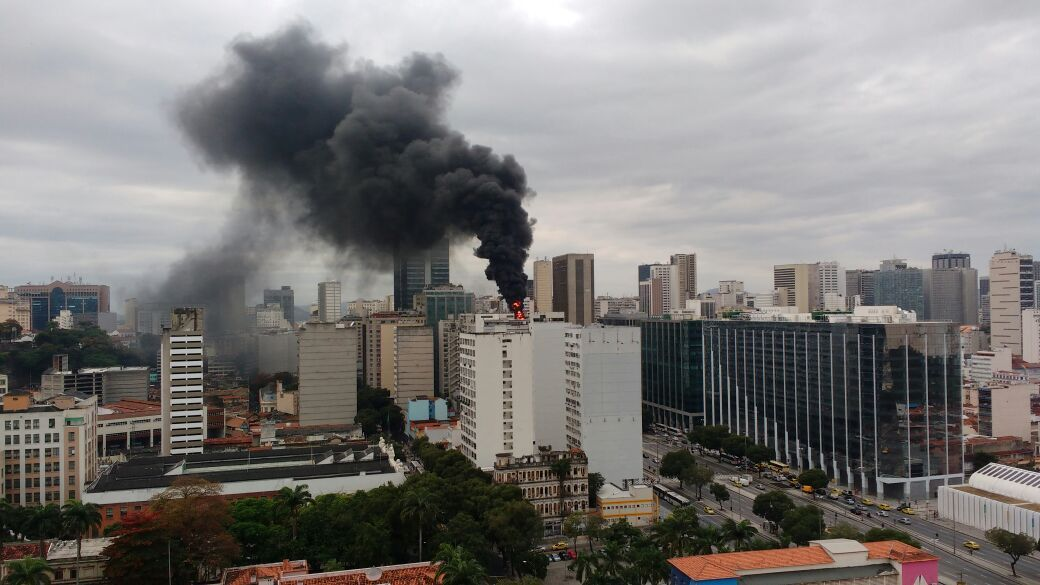
Fire: yes
Smoke: yes